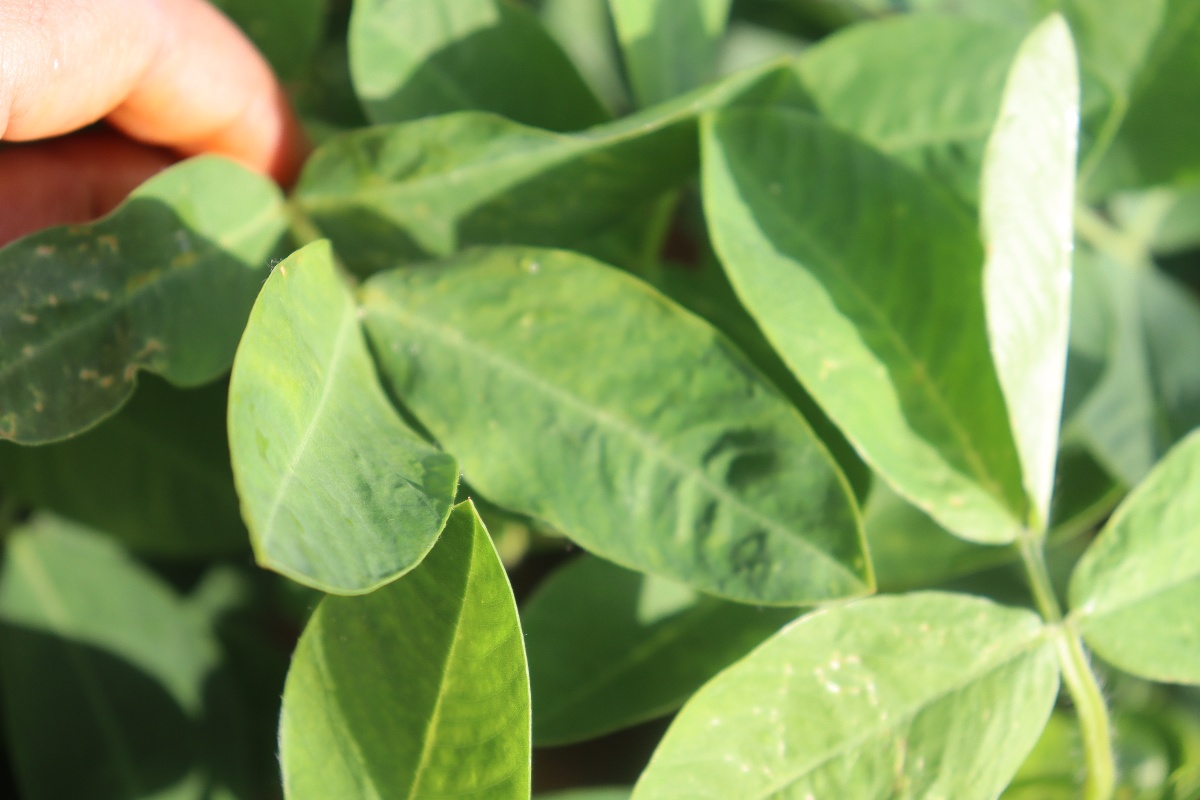
Label: healthy leaf